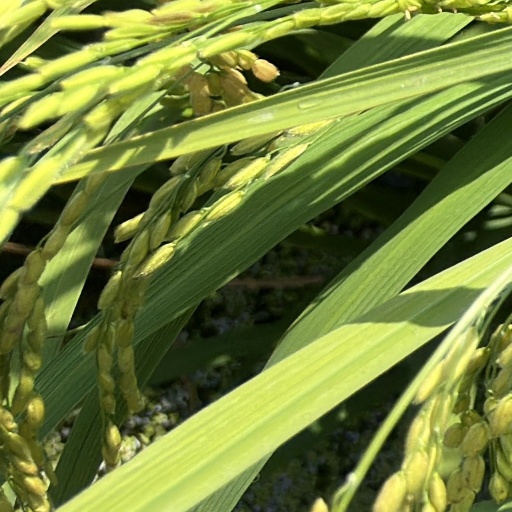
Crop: rice